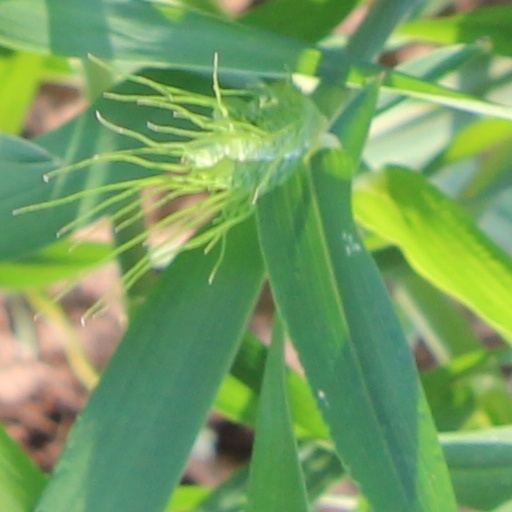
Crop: wheat